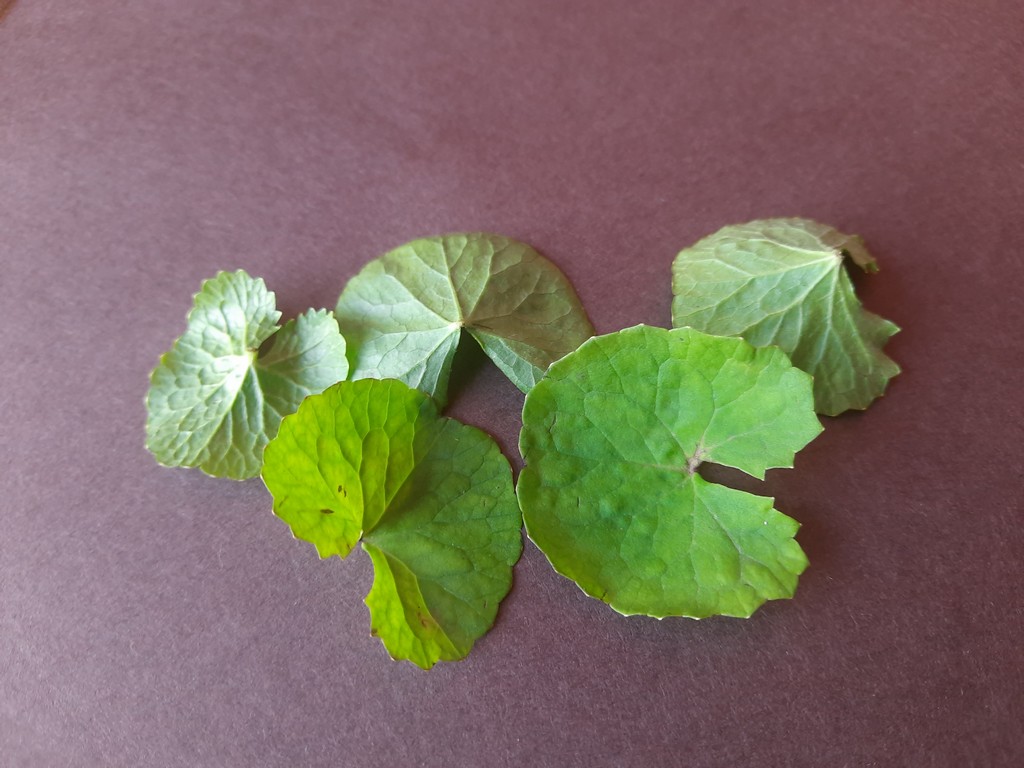
Label: Healthy